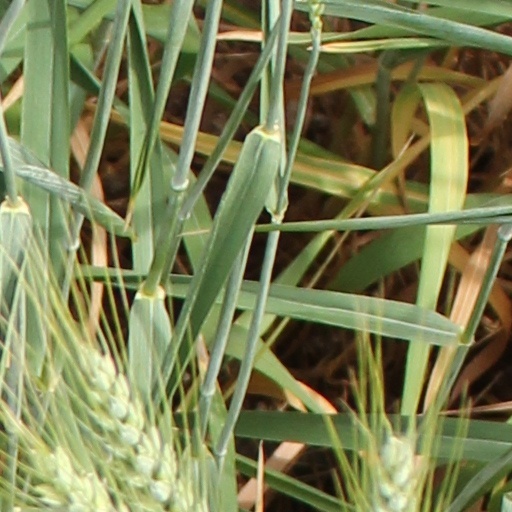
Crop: wheat